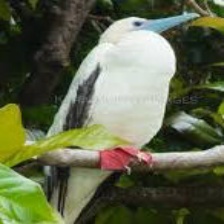
Species: ABBOTTS BOOBY
Scientific name: PAPASULA ABBOTTI